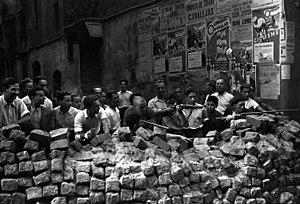
Barcelone 19 juillet 1936. Barricade après le soulèvement nationaliste en Espagne.
Le Labyrinthe espagnol, origines sociales et politiques de la Guerre civile est un livre de l'écrivain britannique
Le spontanéisme ou spontanéisme révolutionnaire ou spontanéité révolutionnaire est un concept de théorie politique qui postule que la révolution sociale peut et doit arriver spontanément, que le mouvement révolutionnaire se développe et arrive à son terme sans avoir à être encadré par une « avant-garde », qu'elle soit politique ou syndicale.
La Révolution espagnole : la gauche et la lutte pour le pouvoir est un livre de l'historien britannique Burnett Bolloten publié en 1977 aux éditions Ruedo Ibérico.
Les milices confédérales regroupent, durant la guerre d'Espagne, les milices anarcho-syndicalistes et anarchistes de la Confédération nationale du travail et de la Fédération anarchiste ibérique.
La guerre d'Espagne est un conflit qui, du 17 juillet 1936 au 1ᵉʳ avril 1939, opposa en Espagne, d'une part le camp des républicains, orienté à gauche et à l'extrême gauche, composé de loyalistes à l'égard du gouvernement légalement établi de la IIᵉ République, de communistes, de léninistes et de révolutionnaires anarchistes, et d'autre part les nationalistes, les rebelles putschistes orientés à droite et à l'extrême droite et menés par le général Franco.
Historiquement, l'anarchisme en Espagne a eu une influence considérable. Mouvement ouvrier et de masse, il a profondément marqué l'histoire de l'Espagne jusqu'en 1939.